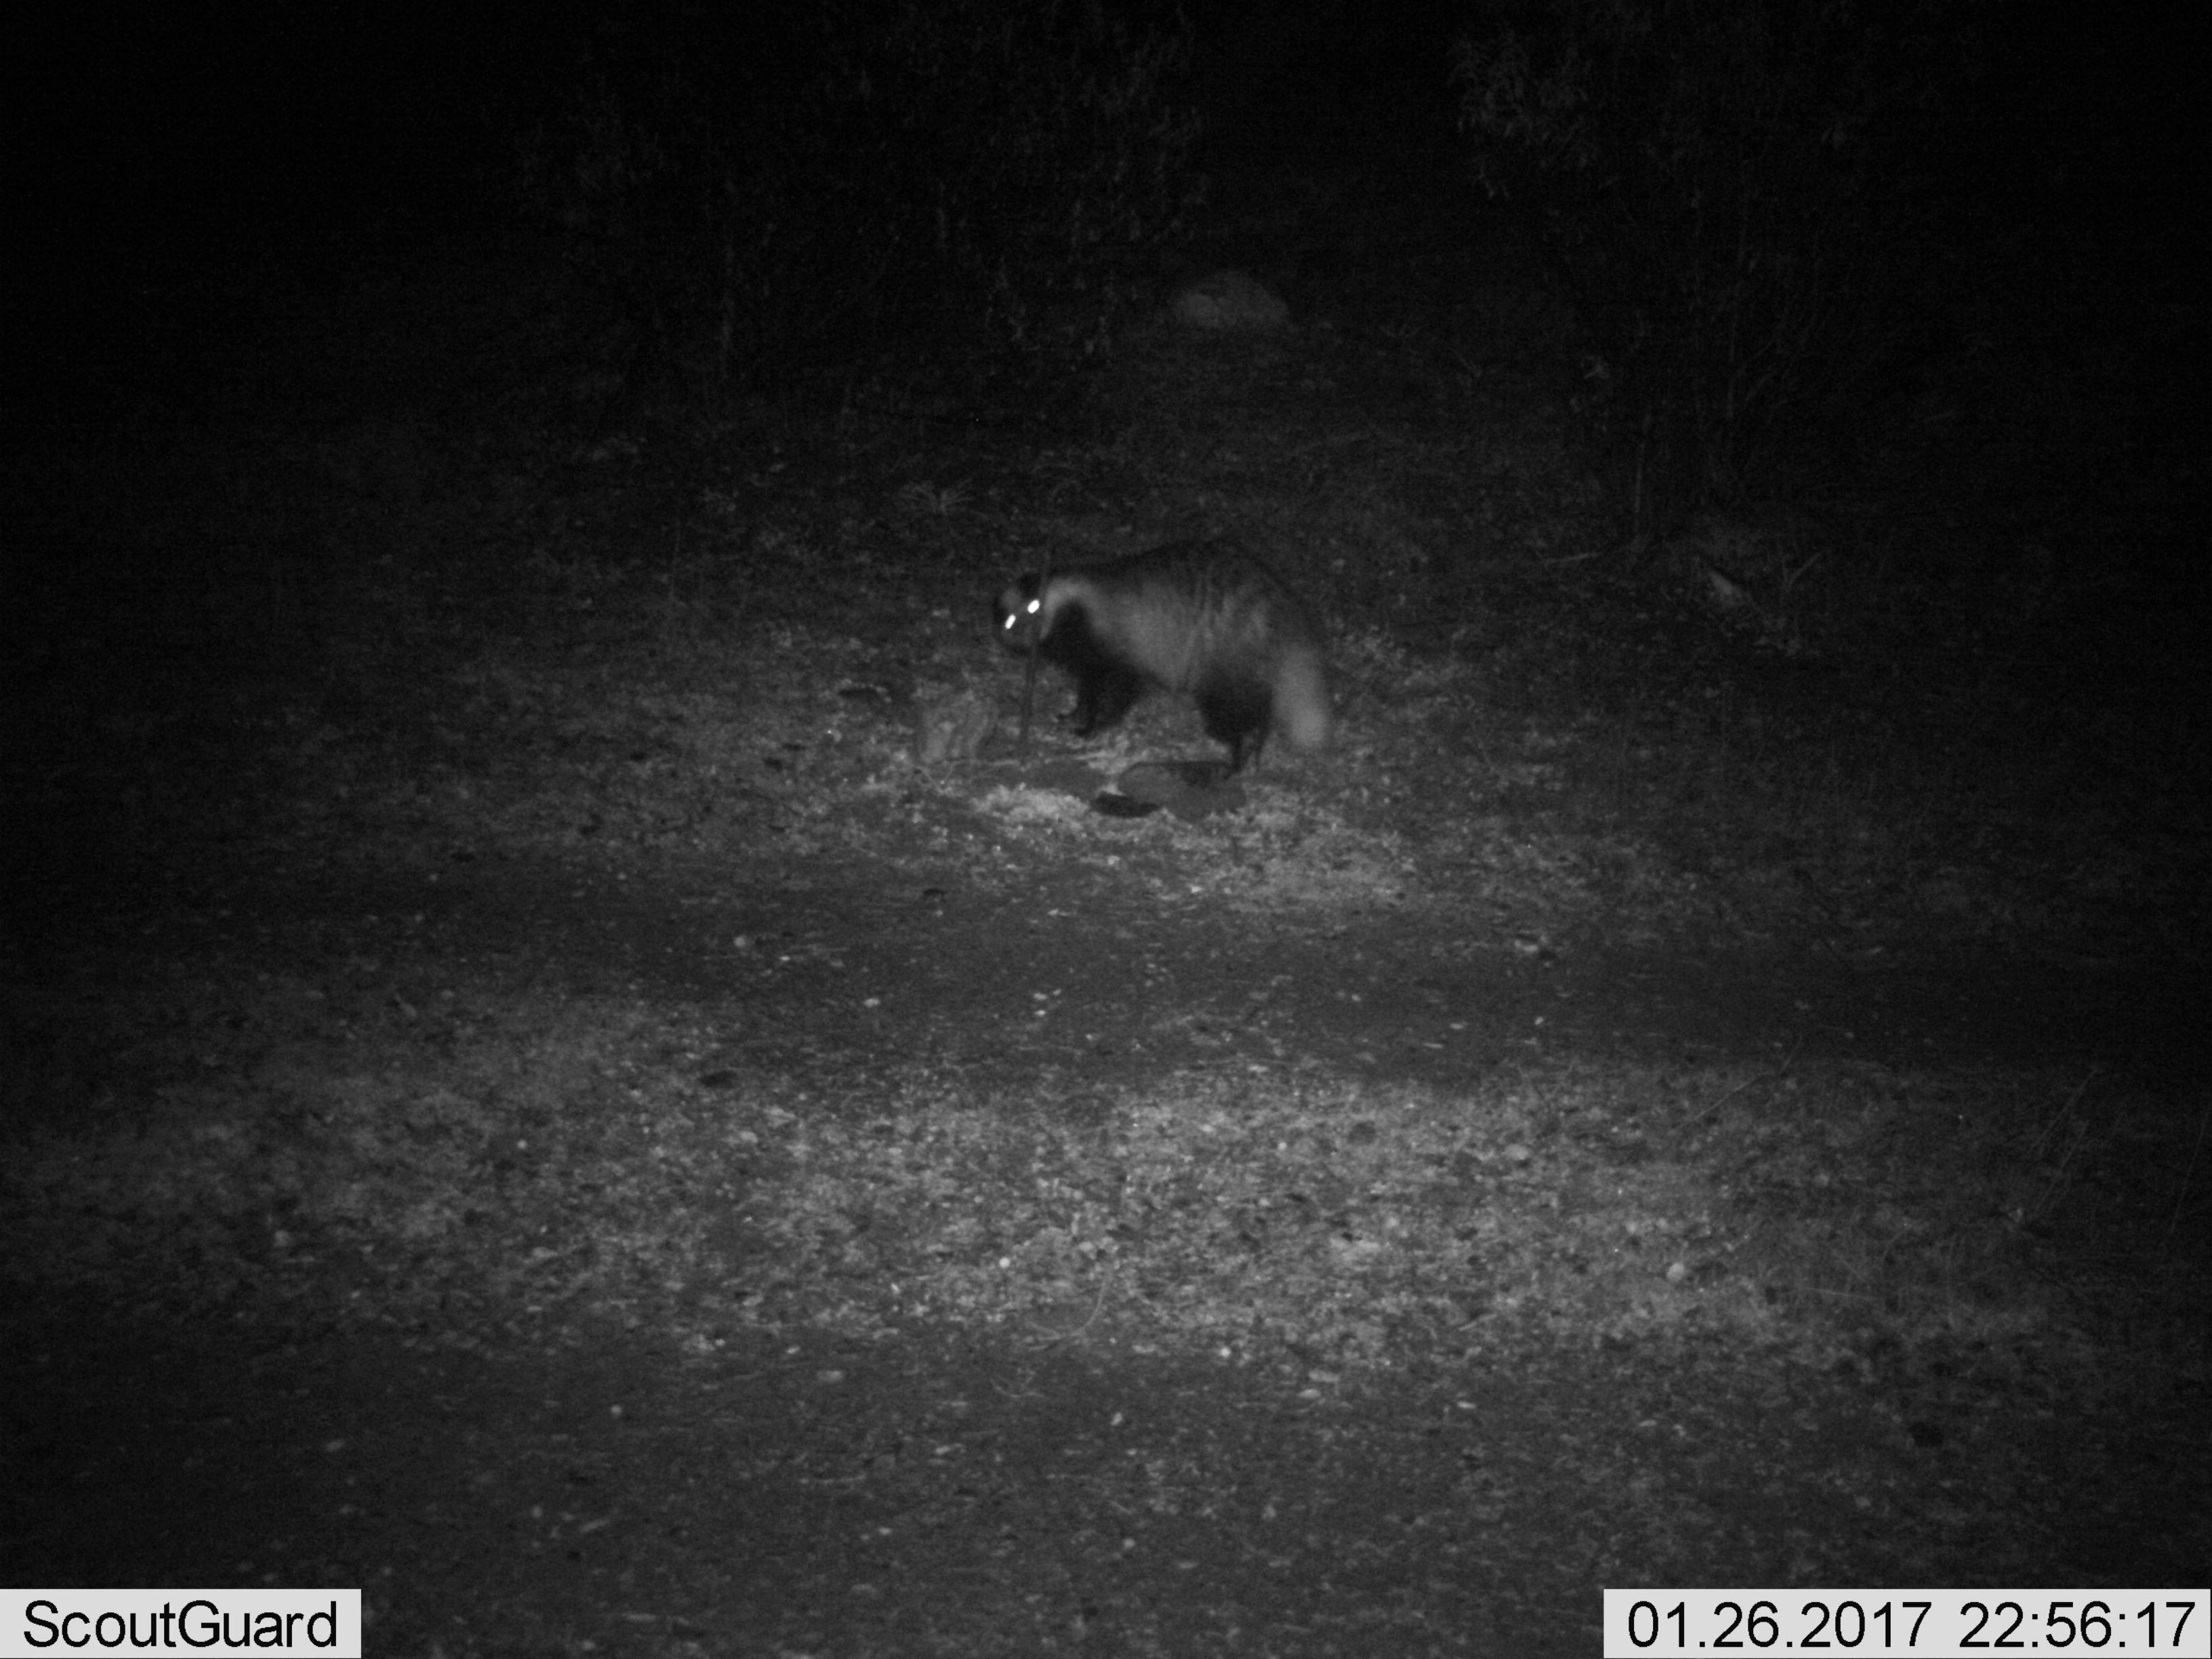
Species: Meles meles